Foreign relations of India

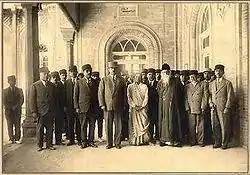

There have been several visits by heads of state and government, and other high-level officials between the countries. President Hugo Chávez visited New Delhi on 4–7 March 2005. Chávez met with Indian President APJ Abdul Kalam and Prime Minister Manmohan Singh. The two countries signed six agreements including one to establish a Joint Commission to promote bilateral relations and another on cooperation in the hydrocarbon sector. Foreign Minister Nicolás Maduro visited India to attend the First Meeting of the India-CELAC Troika Foreign Ministers meeting in New Delhi on 7 August 2012.